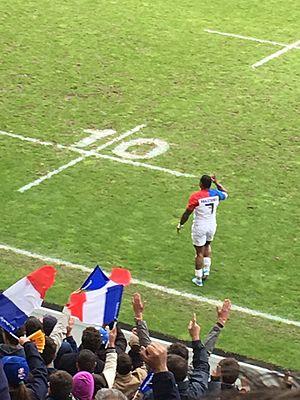
Virimi Vakatawa applaudi par le public du stade Jean Bouin à Paris lors du France Rugby Sevens.
Le rugby à sept en France, comme dans la plupart des autres pays, est pratiqué comme extension du rugby à XV et est en conséquent régulé par la même fédération que ce dernier.
Virimi Vakatawa, né le 1ᵉʳ mai 1992 à Rangiora en Nouvelle-Zélande, est un joueur international français de rugby à sept et à XV d'origine fidjienne. De 2014 à 2017, il est sous contrat avec la Fédération française de rugby pour représenter l'équipe de France de rugby à sept avec laquelle il dispute les Jeux olympiques de Rio. En 2016, il devient aussi international de rugby à XV au poste d'ailier. Pour la saison 2017-2018, il rejoint les rangs du Racing 92 en Top 14, club où il avait terminé sa formation entre 2010 et 2014. Il est alors repositionné comme centre.